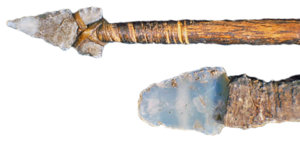
Armes de chasse retrouvées au Parc national de Mesa Verde.
Le parc national de Mesa Verde est un parc national des États-Unis, situé dans le sud-ouest du Colorado. Il couvre une superficie de 211 km². L'entrée se trouve à quinze kilomètres à l'est de la ville de Cortez. Établi par le congrès et le président Theodore Roosevelt en 1906, le parc occupe 52 485 acres près de la région des quatre coins du sud-ouest américain. Avec plus de 5 000 sites, dont 600 falaises, c'est la plus grande réserve archéologique des États-Unis. Mesa Verde est surtout connue pour des structures telles que Cliff Palace, considéré comme la plus grande habitation de falaise en Amérique du Nord.